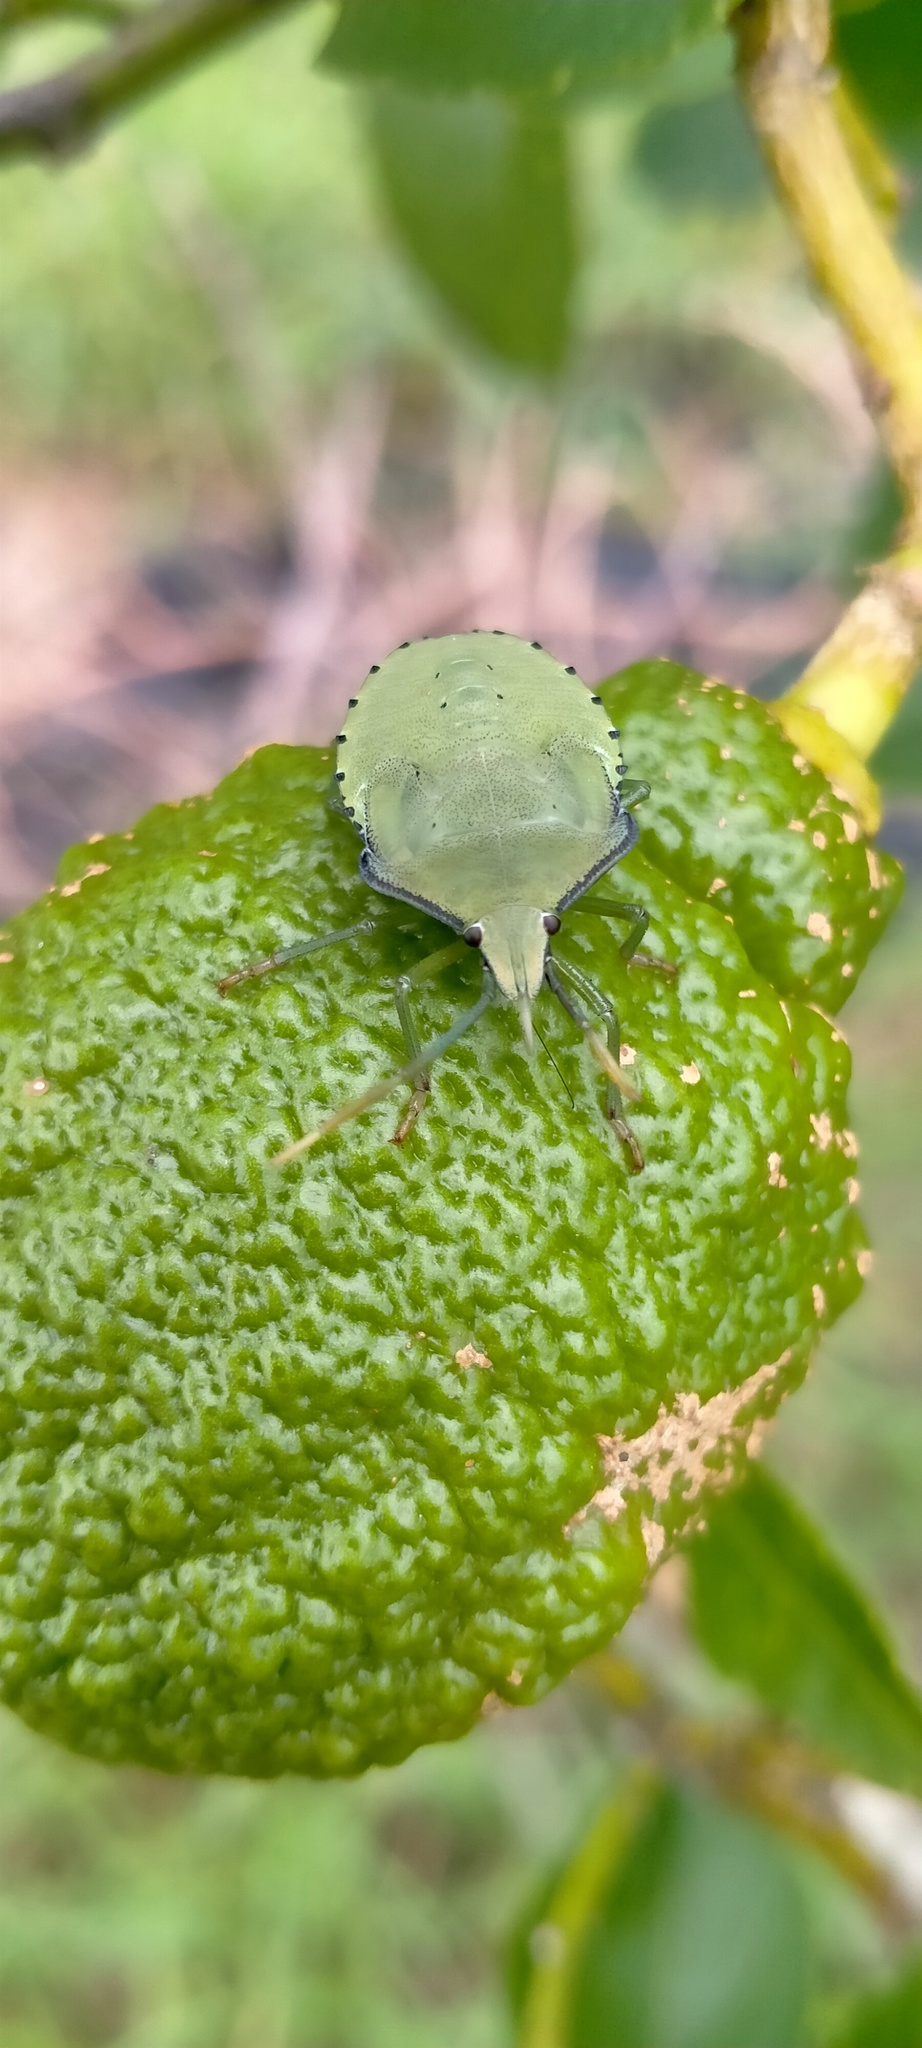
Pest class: stink_bug